Brockenhurst

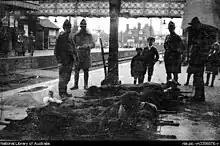
Wounded New Zealand soldiers on station platform at Brockenhurst between 1917 and 1919

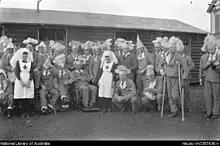
Medical staff and patients at WW1 New Zealand First General Hospital, Brockenhurst, during 1917–19.

Cass Gilbert, the noted American architect of the Woolworth Building and many other structures, died in the town in 1934.